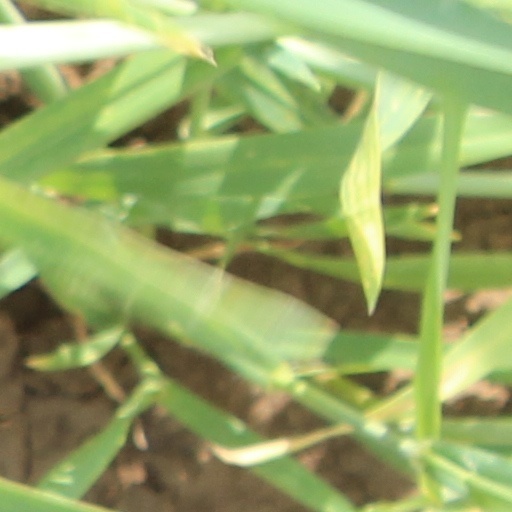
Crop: wheat